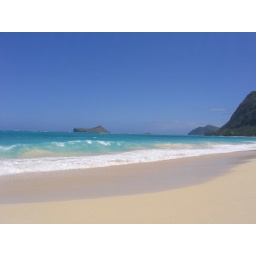
beach near house at waimanalo (oahu)